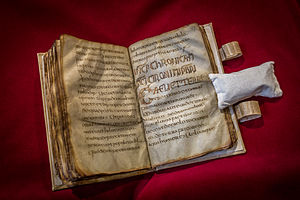
Lektionar
Merovingisk illumineret lektionar (Sélestat) fra omkring 700.
Lektionar er en liturgisk bog, der indeholder de bibelske læsninger i løbet af kirkeåret til fremførelse i gudstjenesten. Oprindeligt læste man direkte fra Bibelen, senere samlede man perikoper, der blev arrangeret efter kirkeåret i særlige bøger.